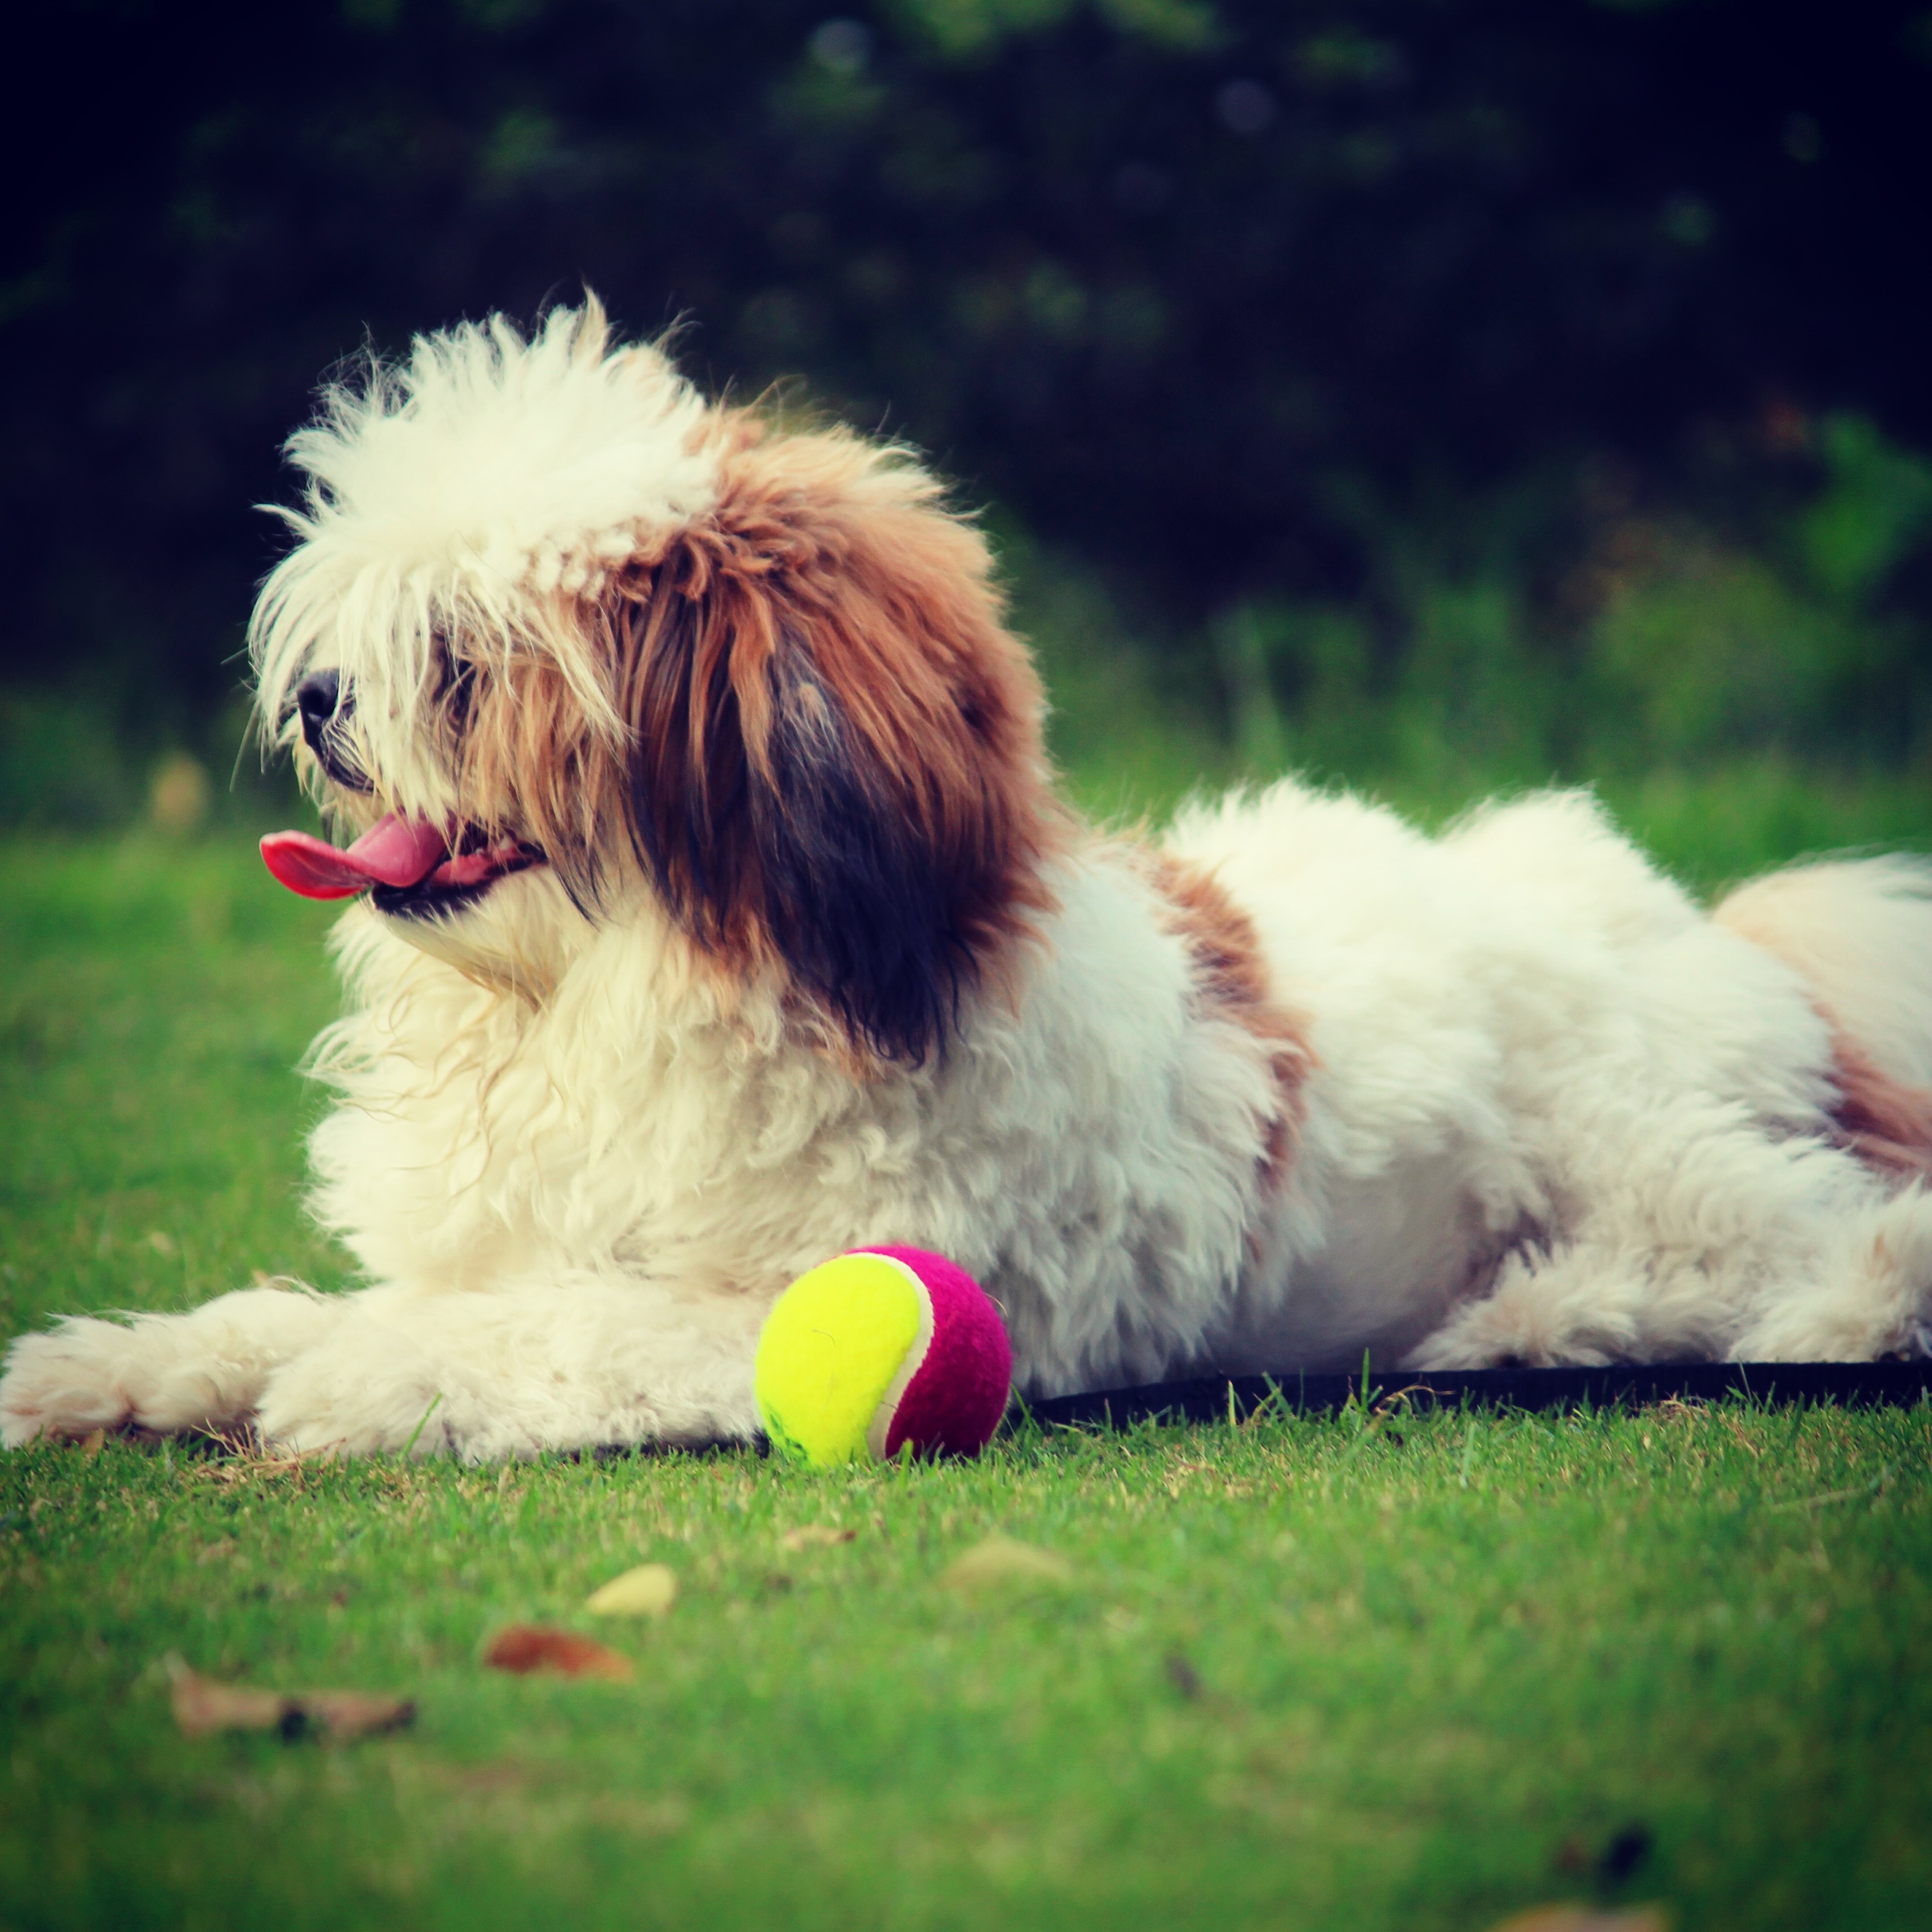
puppy, dog, animal, pet, mammal, playful, ball, vertebrate, noddy, dog breed, lhasa apso, bichon, coton de tulear, havanese, dog like mammal, dog breed group, dog crossbreeds, tibetan spaniel, tongue out